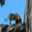
Label: leopard